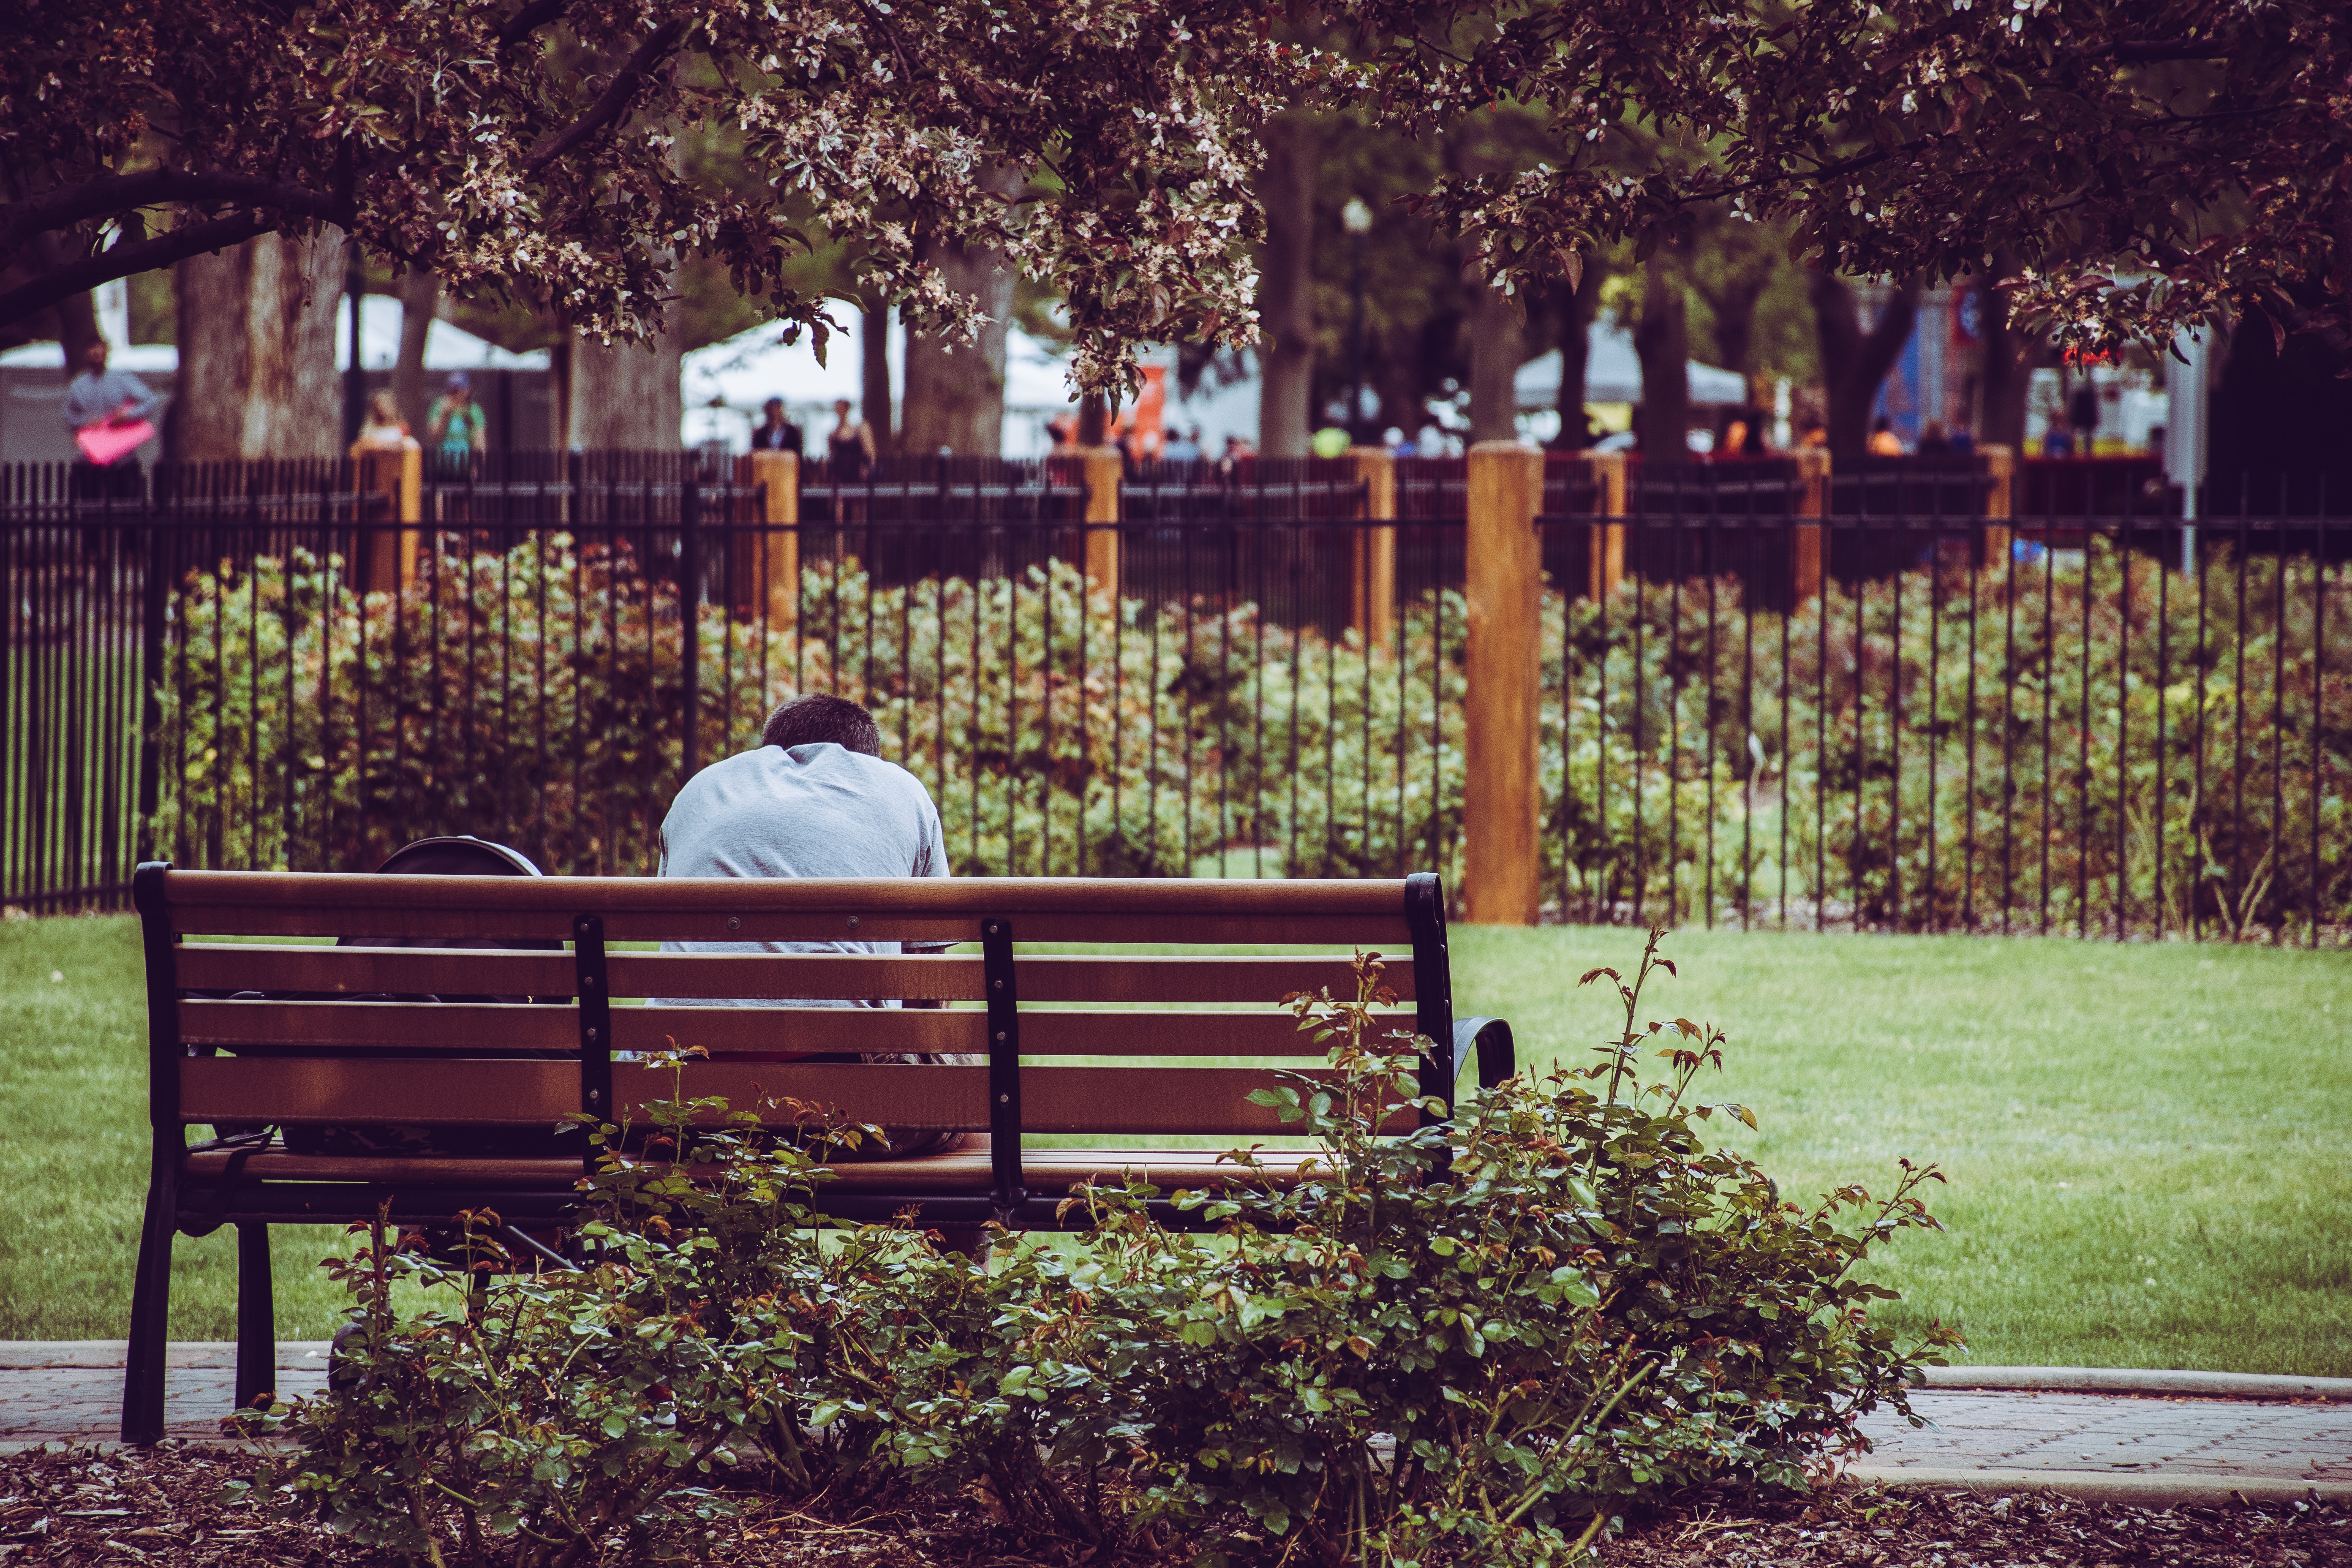
bench, furniture, tree, sitting, grass, public space, morning, botany, spring, chair, garden, leisure, plant, Tints and shades, park, shrub, wood, fence, table, home, street, landscaping, lawn, backyard, city, metal